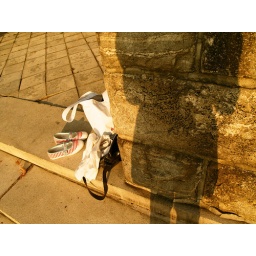
my shadow against a brick wall while Ikaika was changing his wardrobe. and those are my cute $9 shoes!